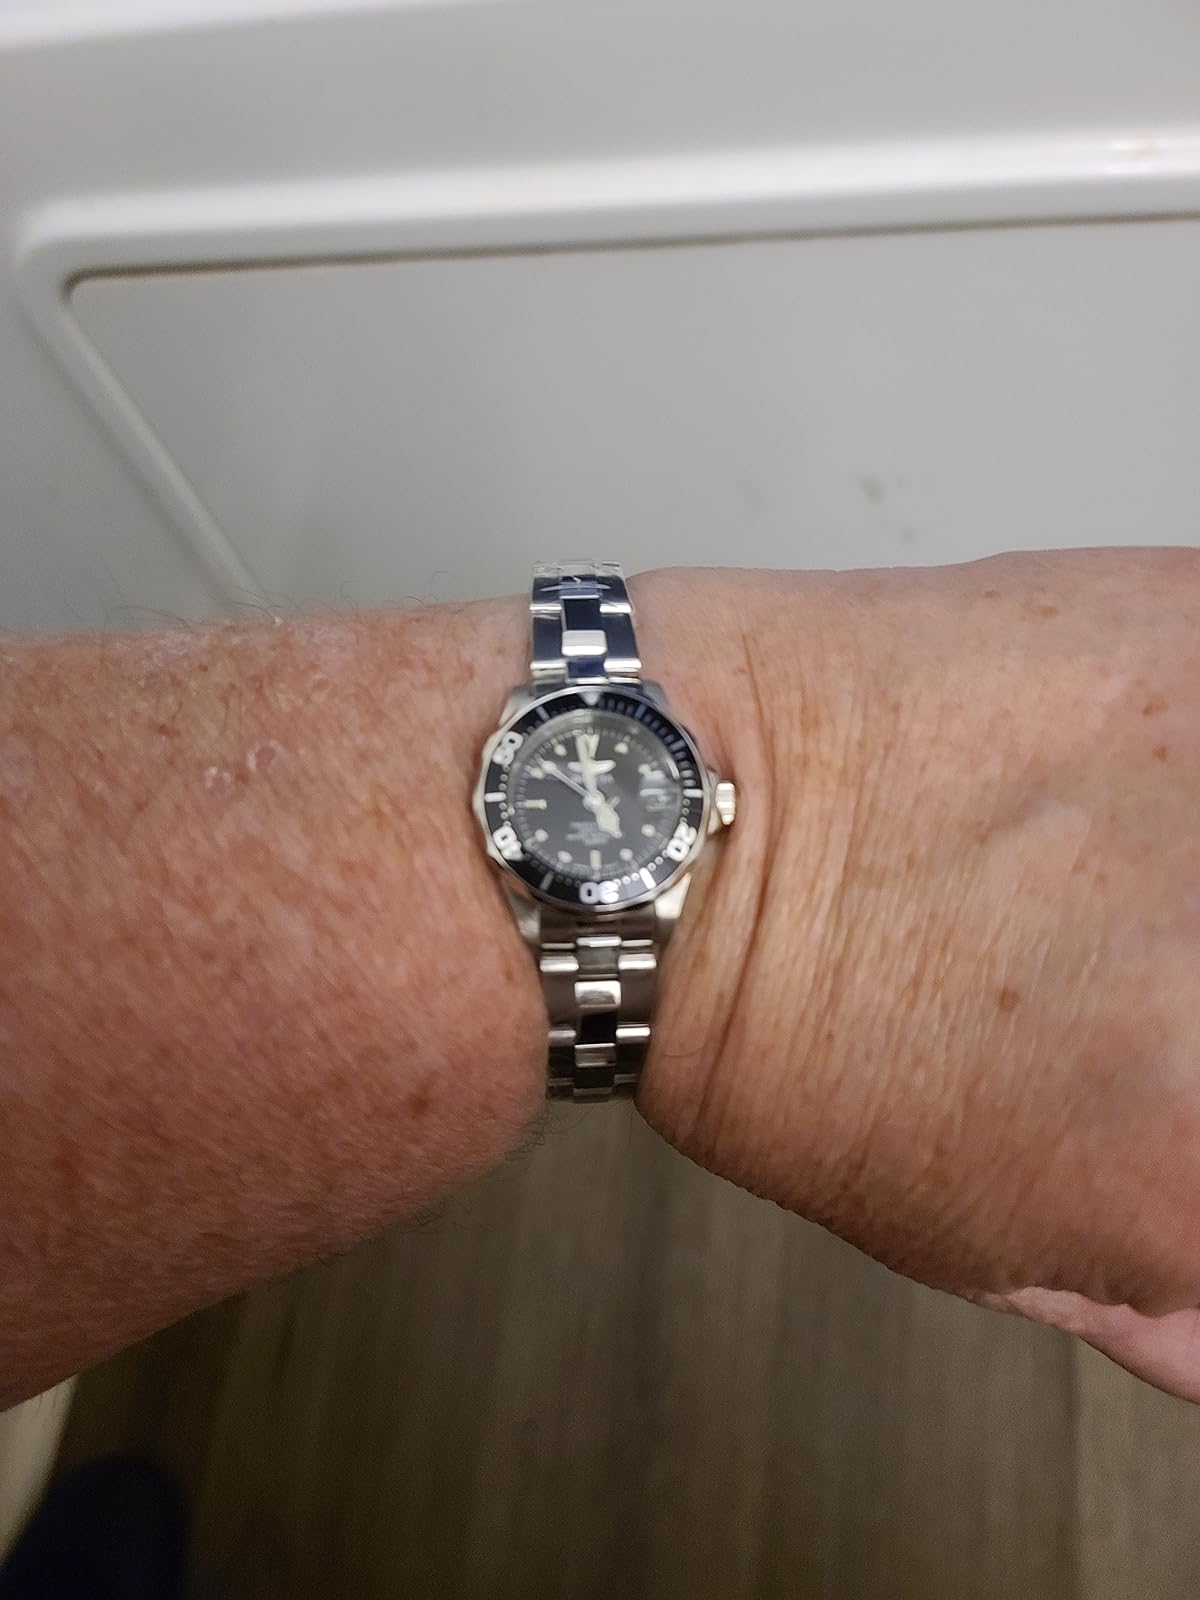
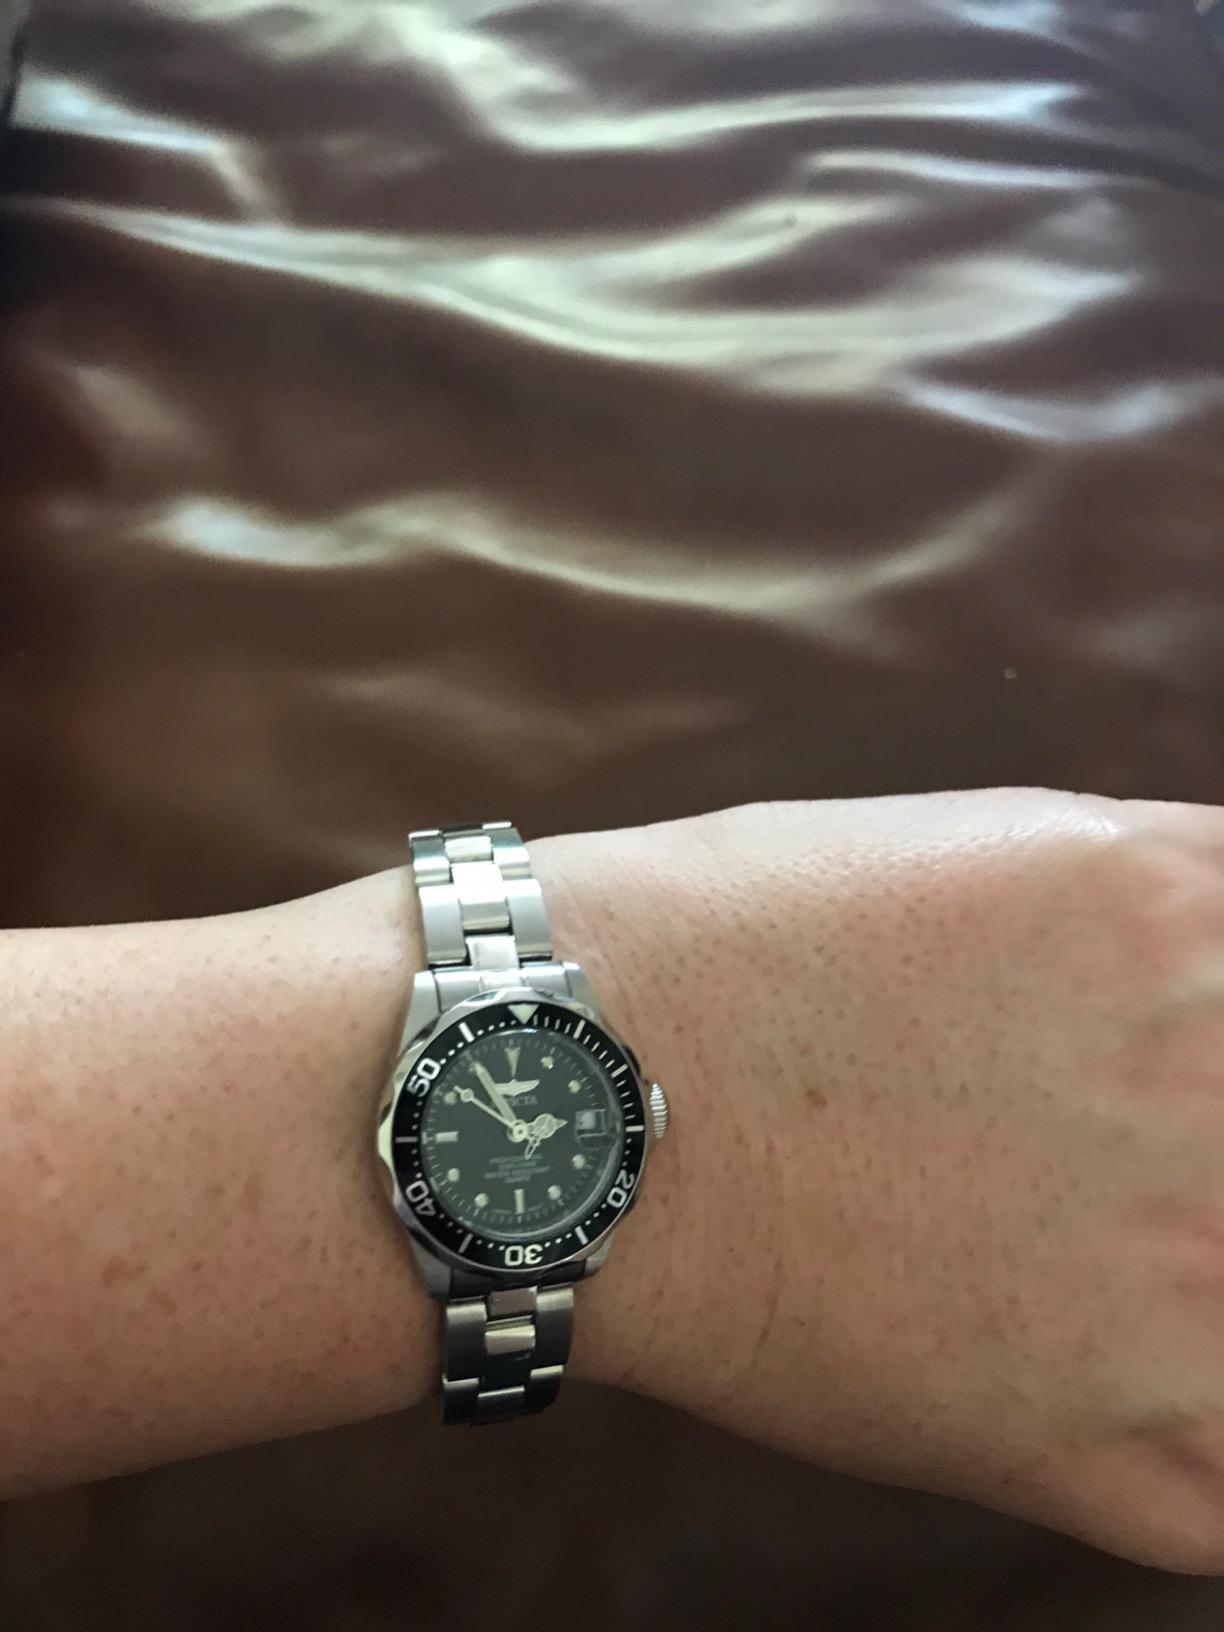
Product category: accessories_watch
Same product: yes